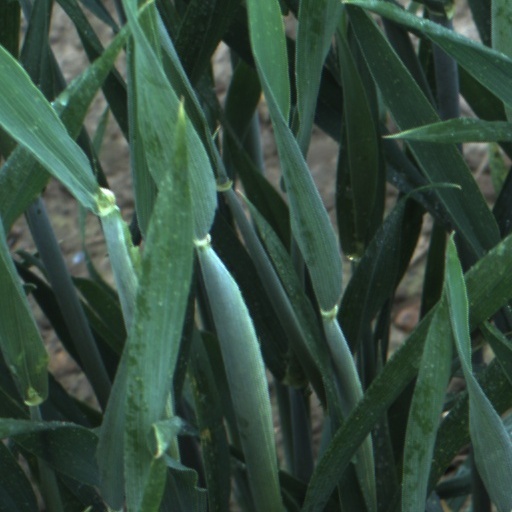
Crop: wheat